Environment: real
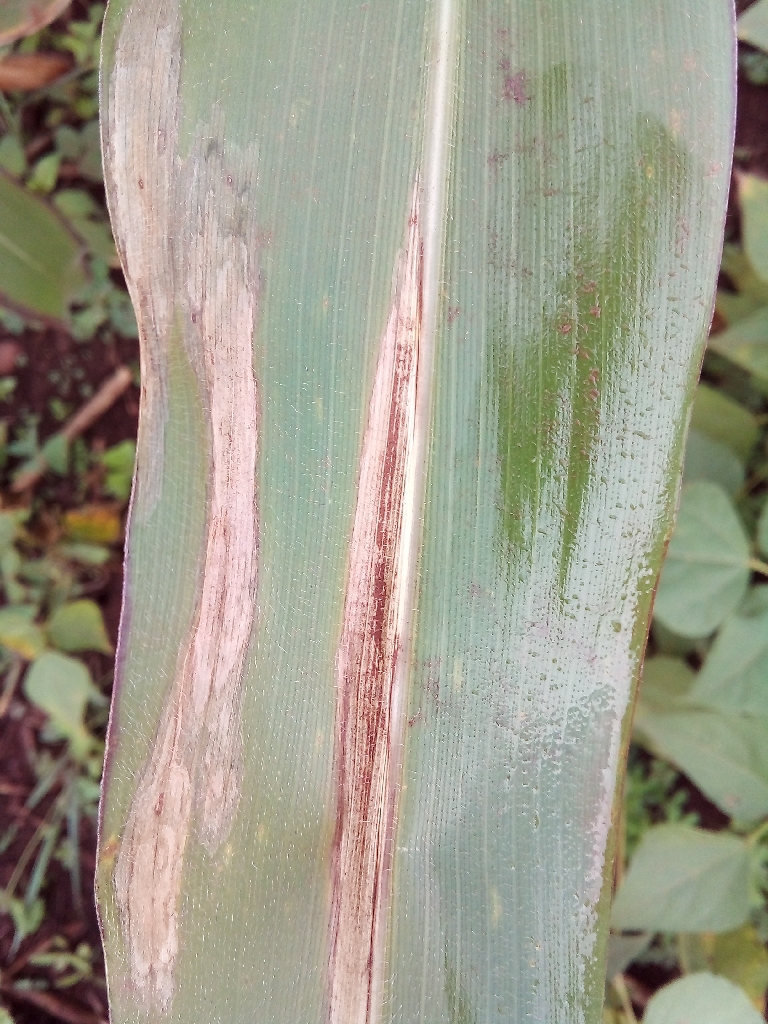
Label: northern_corn_leaf_blight